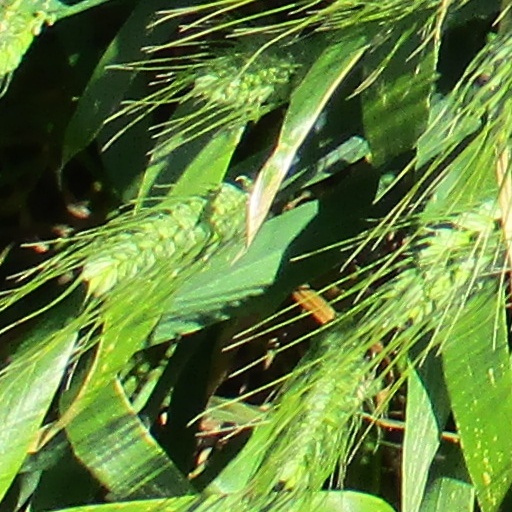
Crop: wheat